Caught Inside (film)

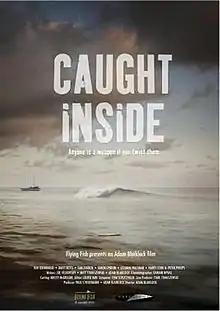

Caught Inside is a 2010 Australian thriller directed by Adam Blaiklock and produced by Paul S. Friedmann. The film stars Ben Oxenbould, Daisy Betts, Harry Cook (actor), & Peter Phelps; Damien Wyvill as the cinematographer. "Caught Inside" was also produced under the names "Locked In" and "The Hedonist".